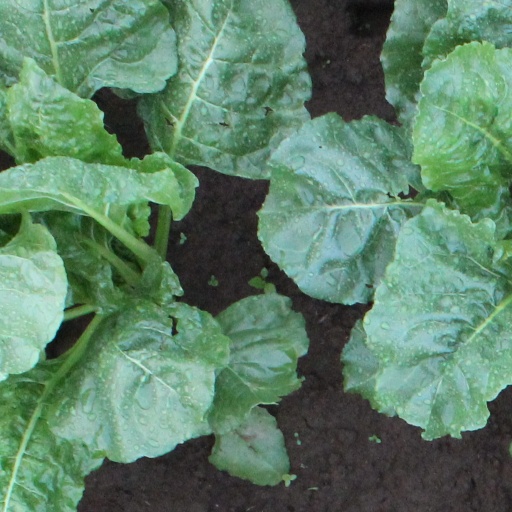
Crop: sugar beet